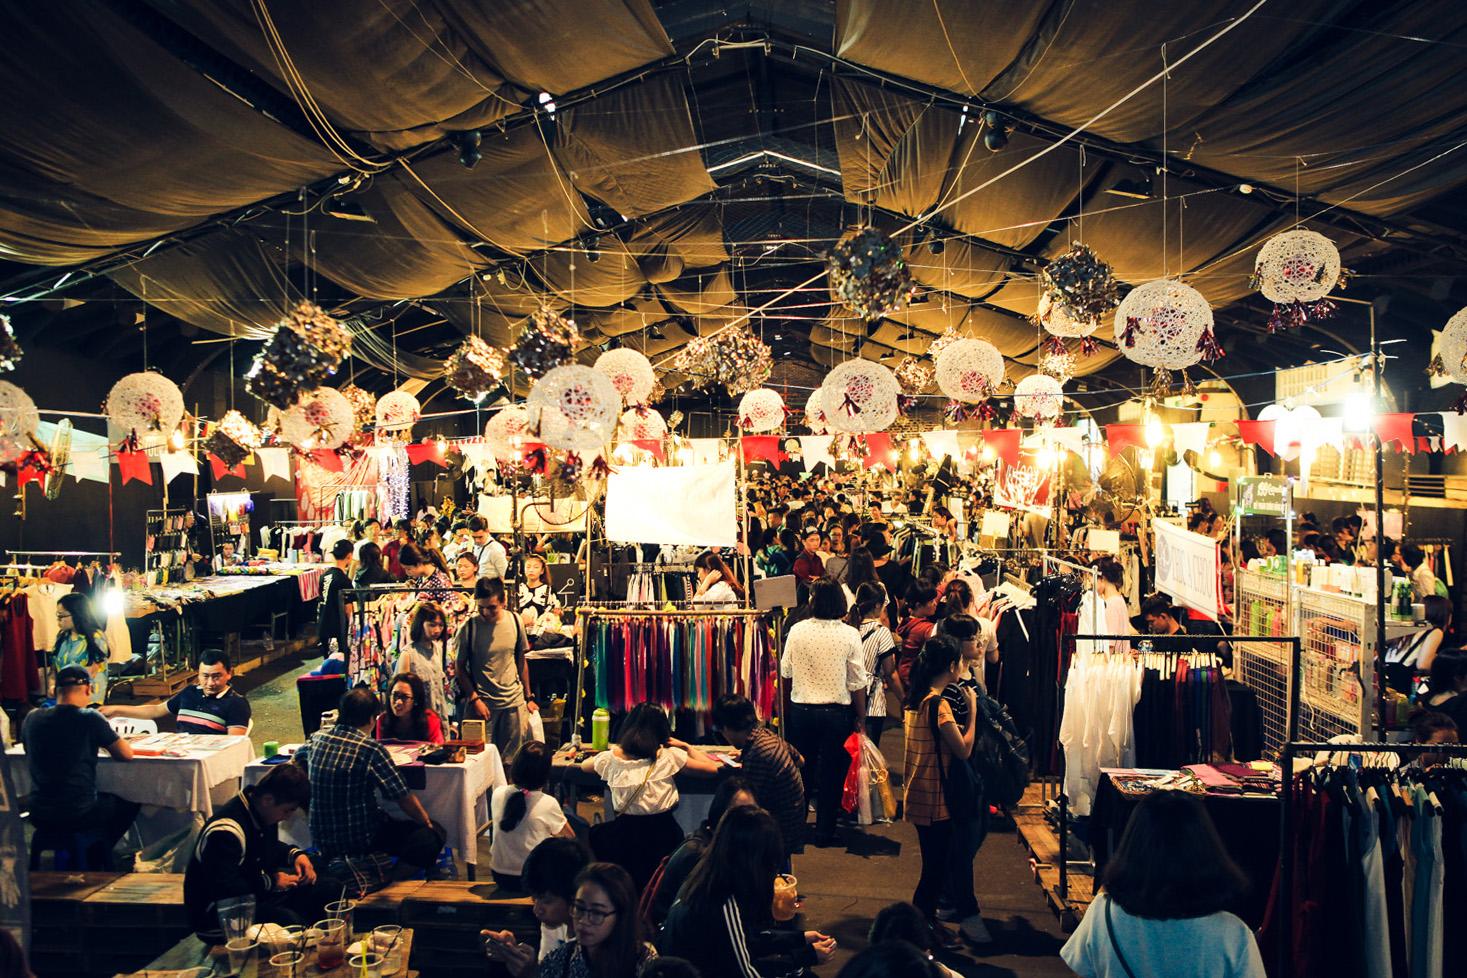
có nhiều người đang đứng ở trong một khu chợ bán các loại quần áo